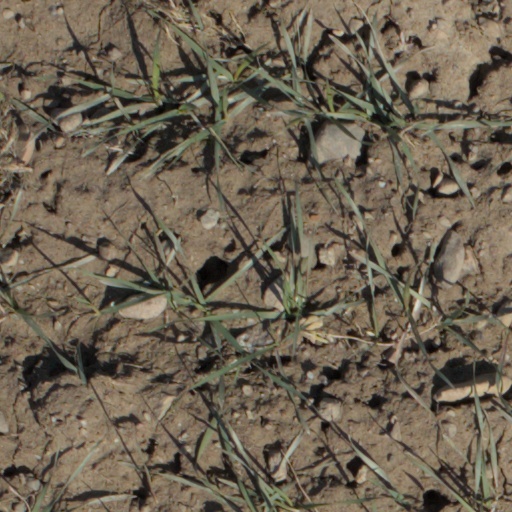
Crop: wheat